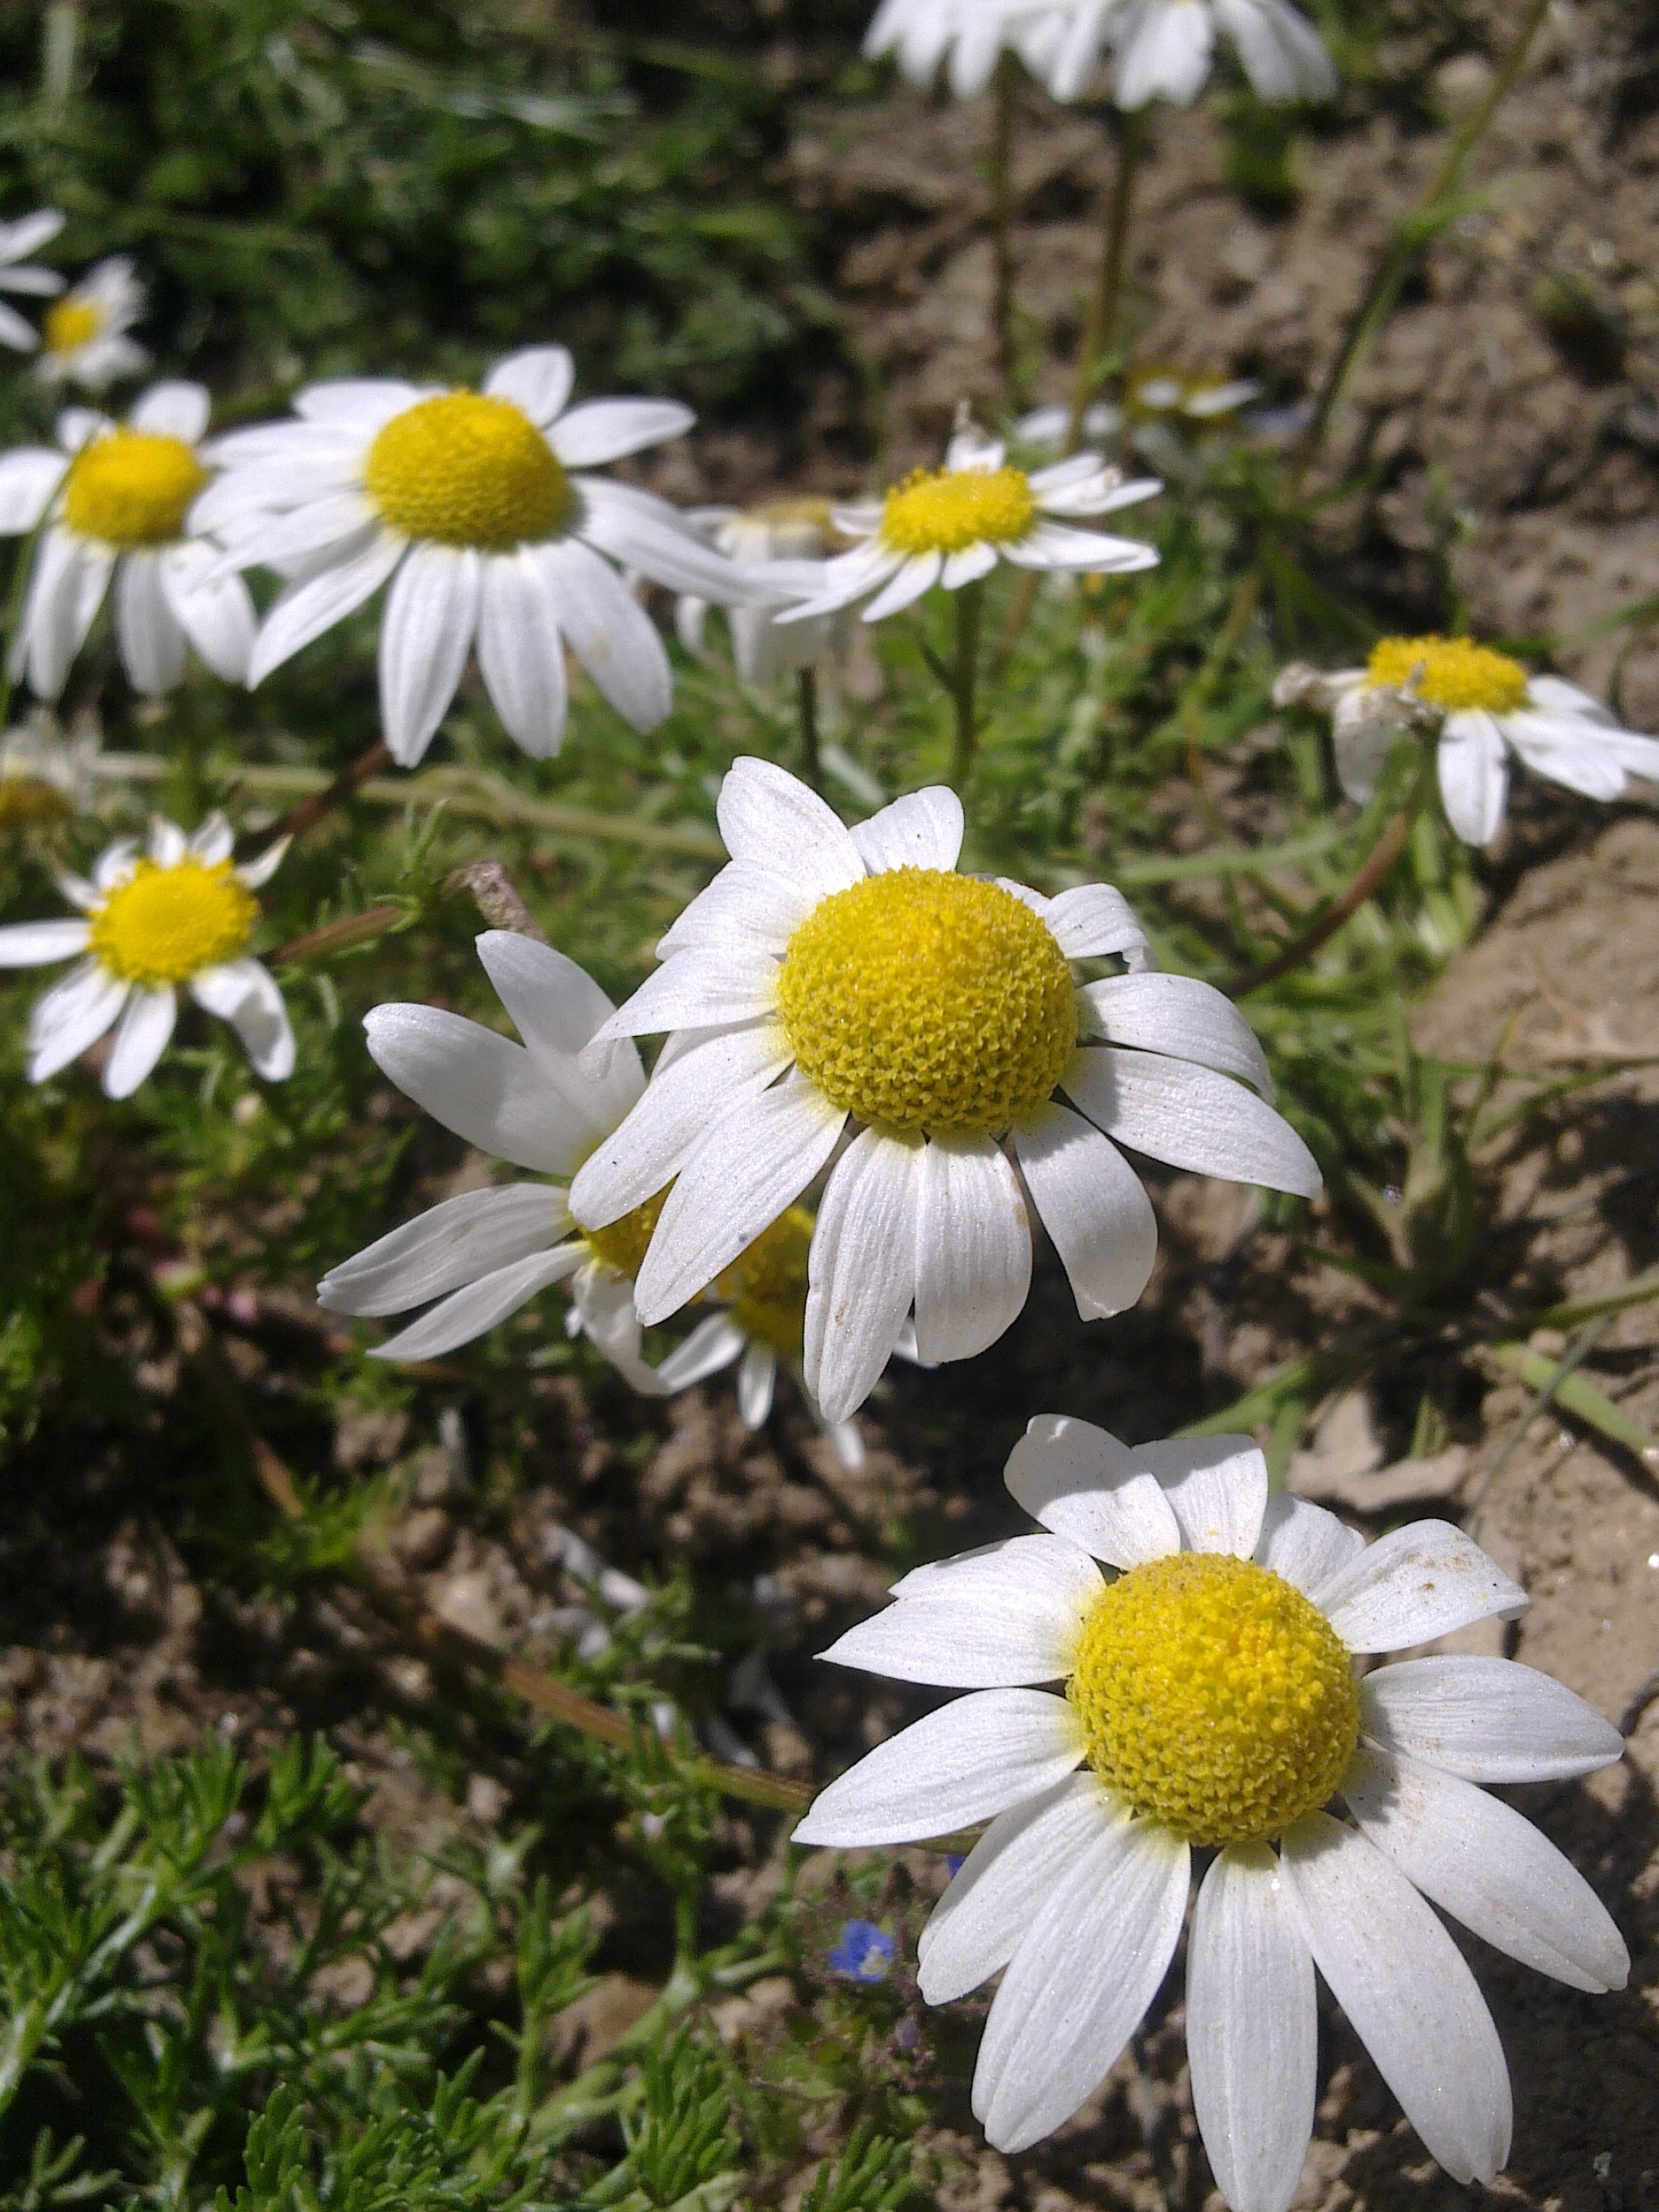
plant, meadow, flower, petal, daisy, spring, botany, flora, wildflower, flowering plant, daisy family, oxeye daisy, land plant, chamaemelum nobile, marguerite daisy